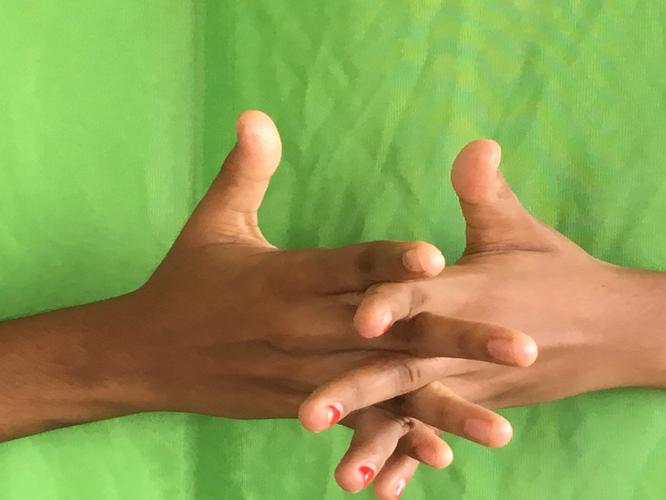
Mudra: Karkatta
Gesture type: double_hand